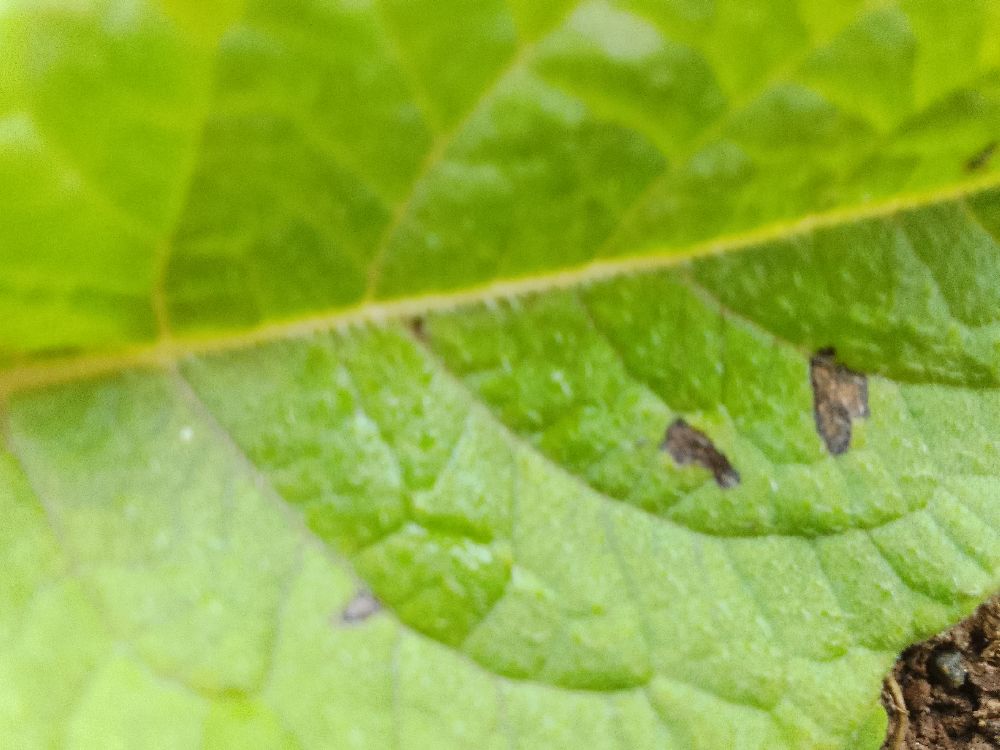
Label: Early blight